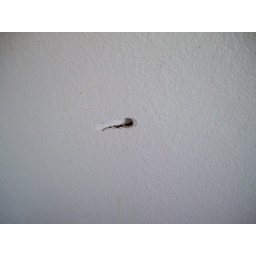
hole in wall L bed rm